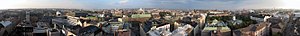
Helsinki / Kilder
:Image:Helsinki z00.jpg